Bob Blizzard

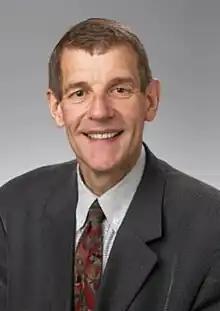
Blizzard as an MP

Robert John Blizzard (31 May 1950 – 5 May 2022) was a British Labour politician who served as member of Parliament (MP) for the Suffolk constituency of Waveney from 1997 until 2010.